Cosmic Stories and Stirring Science Stories

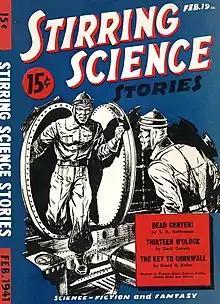
The first issue of "Stirring Science Stories"; cover art by Leo Morey

"Stirring Science Stories" was presented by Wollheim as if it were two separate magazines bound together; the first half of the magazine was titled "Stirring Science-Fiction", and the second half "Stirring Fantasy-Fiction". An editorial and letters section, titled "The Vortex", separated the two. Wollheim described his approach in the first issue, saying ""Stirring Science Stories" isn't really one magazine but two. A sort of Siamese twin embracing within its covers for the first time in publishing history a science fiction magazine and a weird-fantasy magazine".